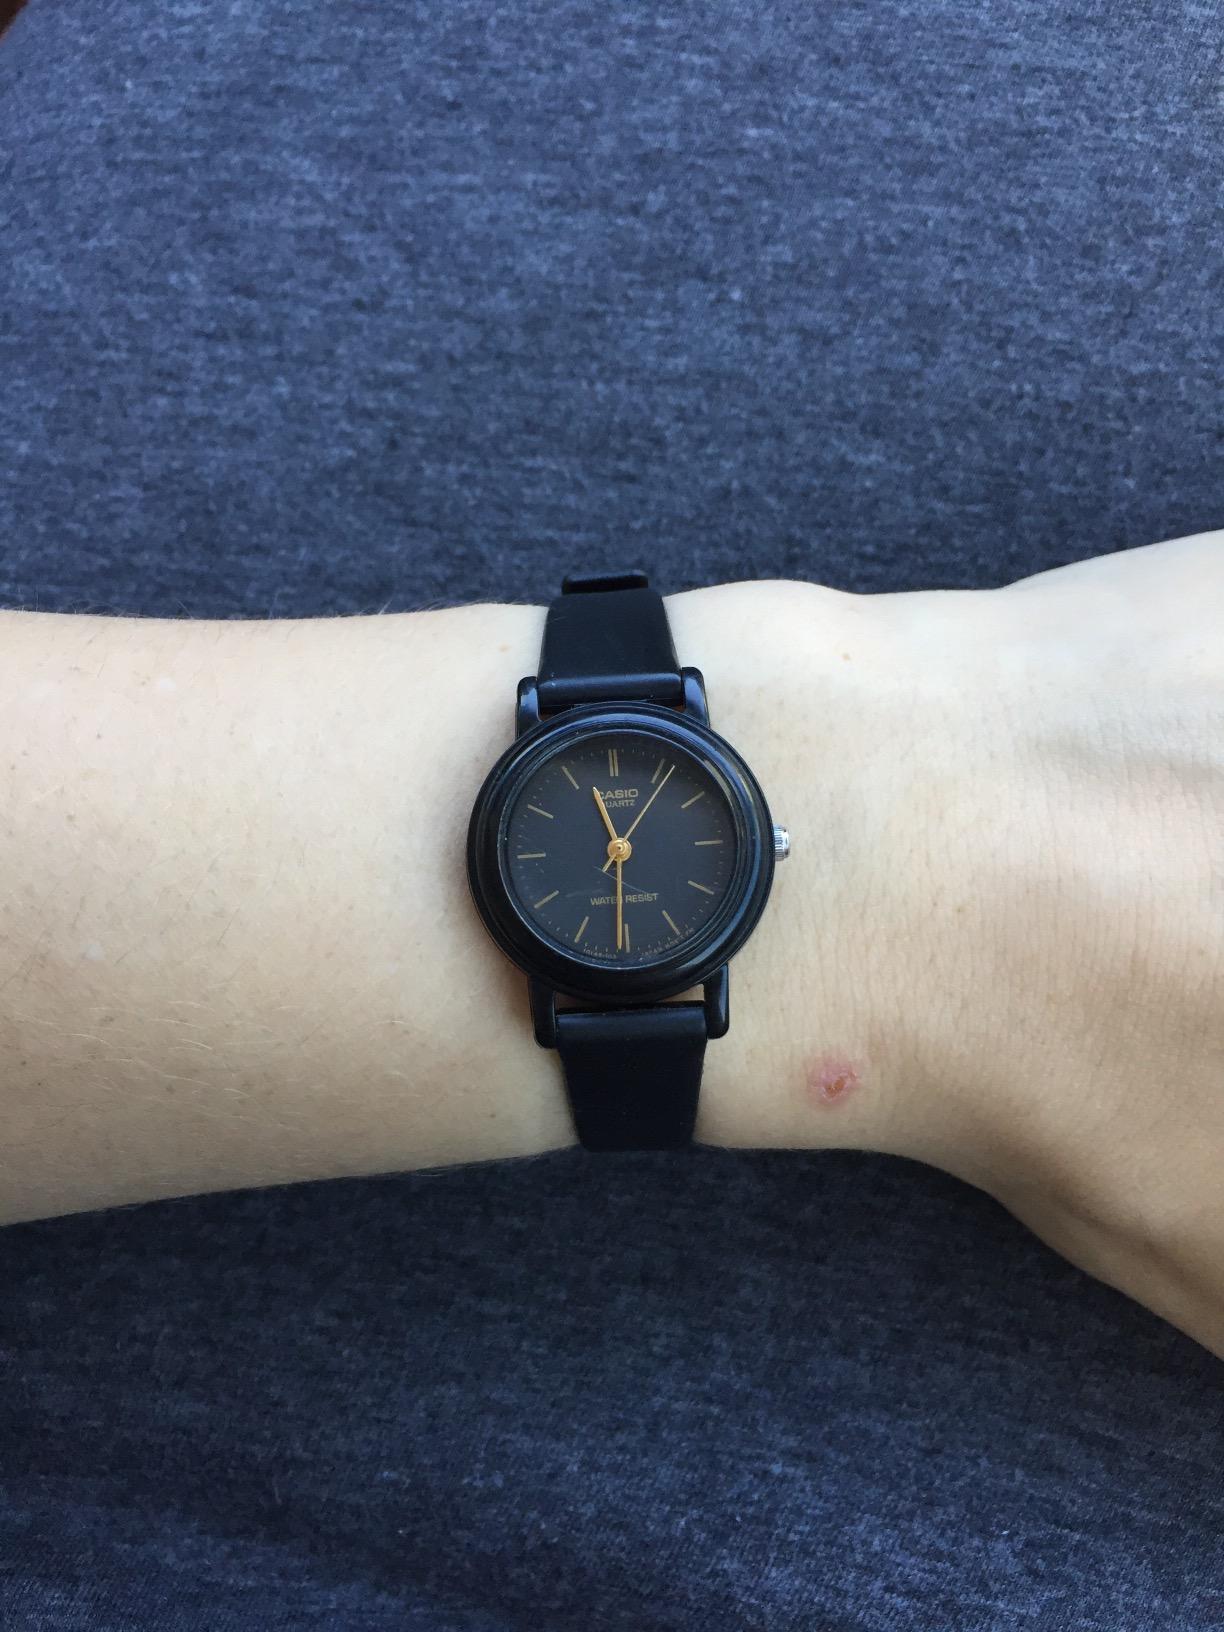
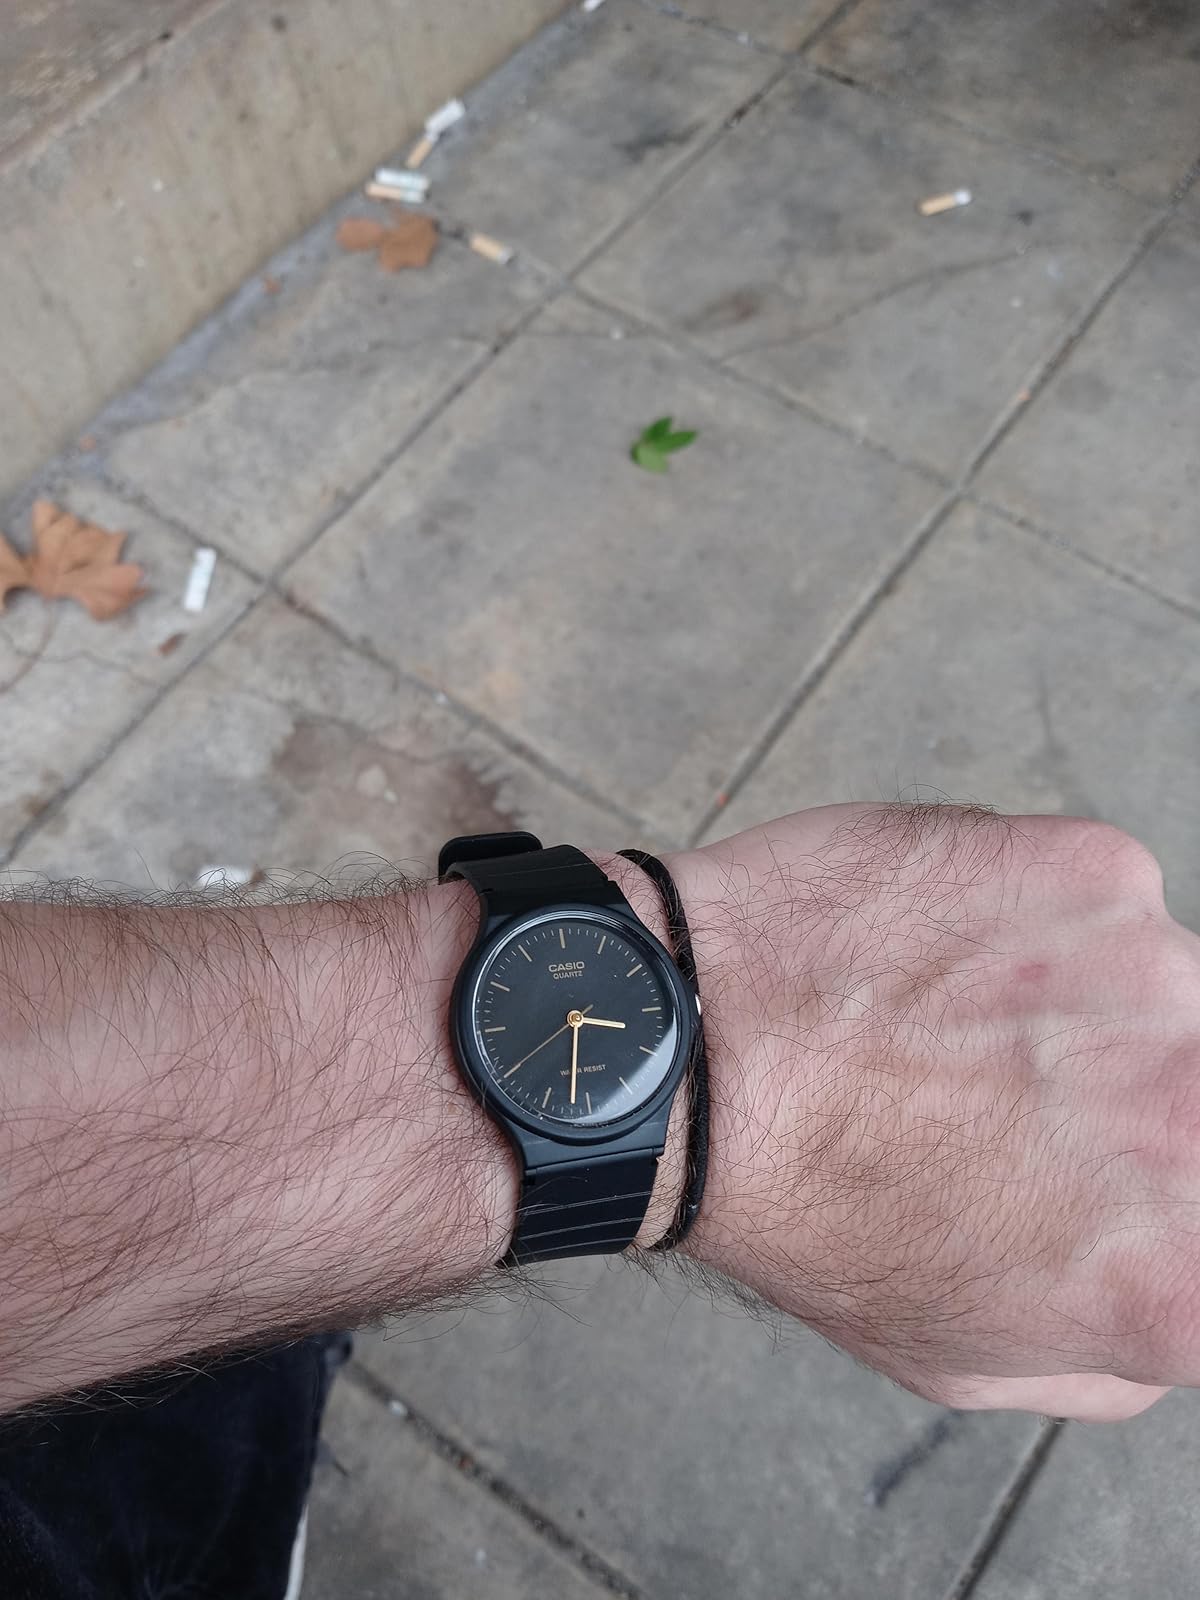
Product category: accessories_watch
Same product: no